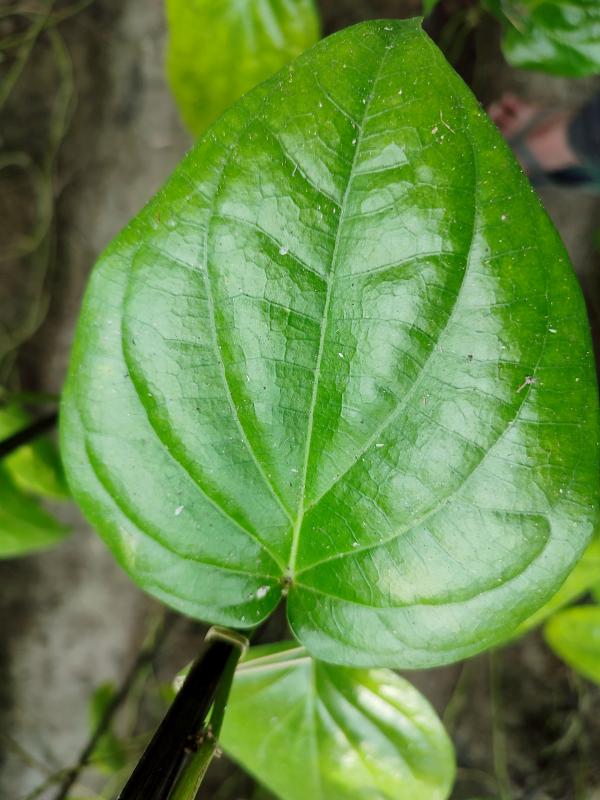
Label: Healthy_Leaf